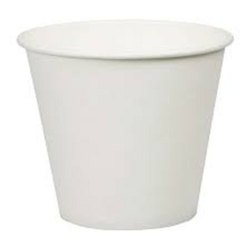
Label: paper